William Ford Nichols

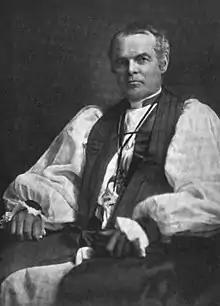

William Ford Nichols (June 9, 1849 – June 5, 1924) was the second Bishop of California in The Episcopal Church.